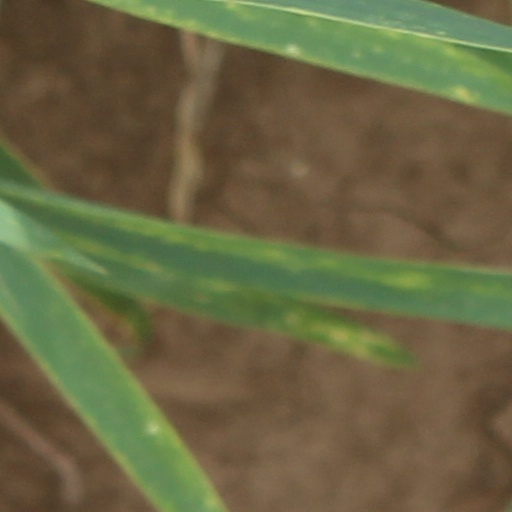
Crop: wheat